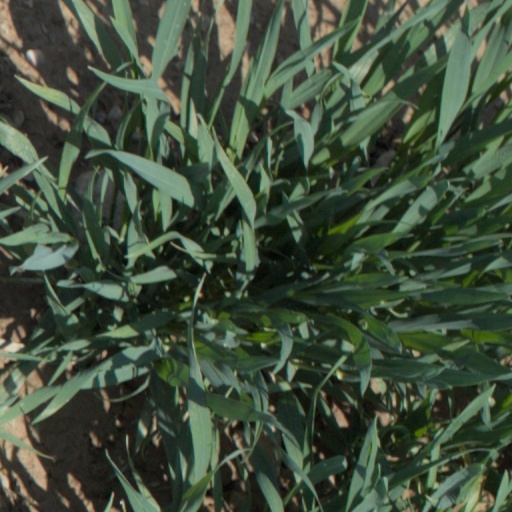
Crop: wheat